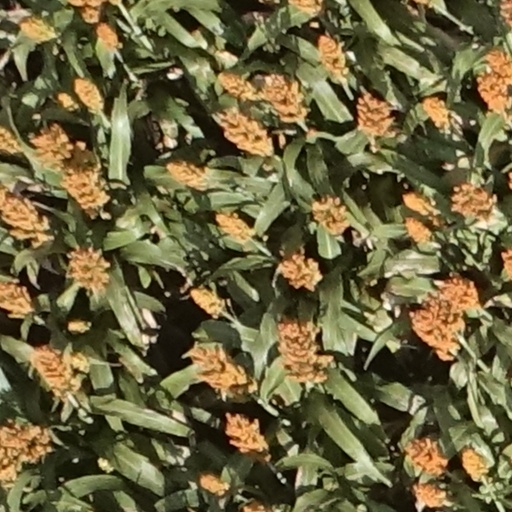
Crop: sorghum